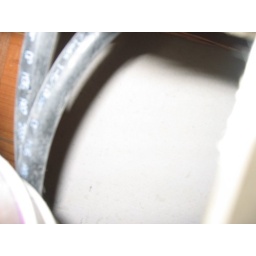
Hole in bathroom floor. View from downstairs kitchen below hole. Depicts hole in floorboards covered with cement sheeting.